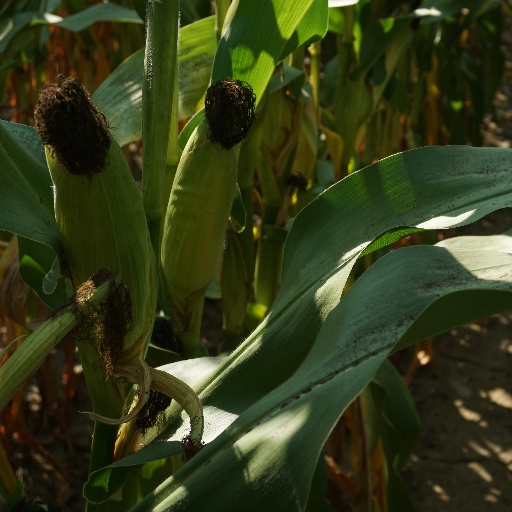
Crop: maize; corn